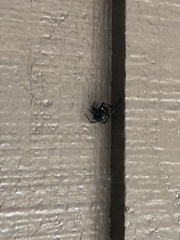
Species: Lactrodectus_hesperus